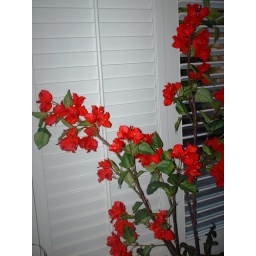
Girl's Night Out at Ann Walker's House in September 2006 - her indoor plant by the back door